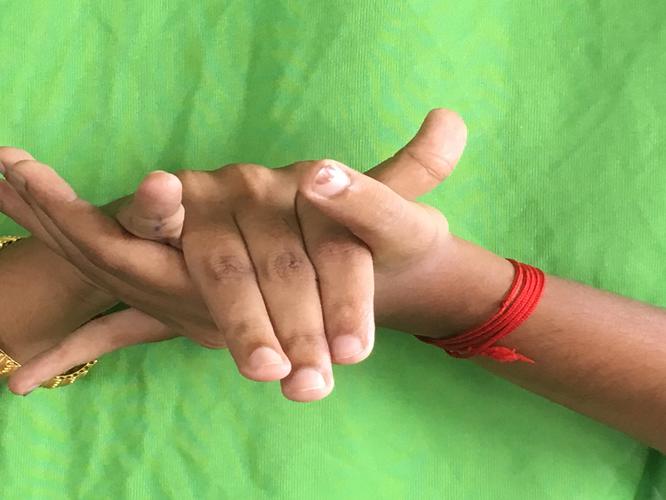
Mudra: Kurma
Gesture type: double_hand